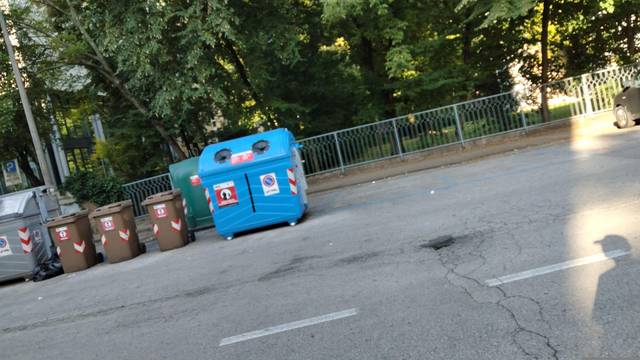
Region: Italy
Coordinates: 45.544, 11.528